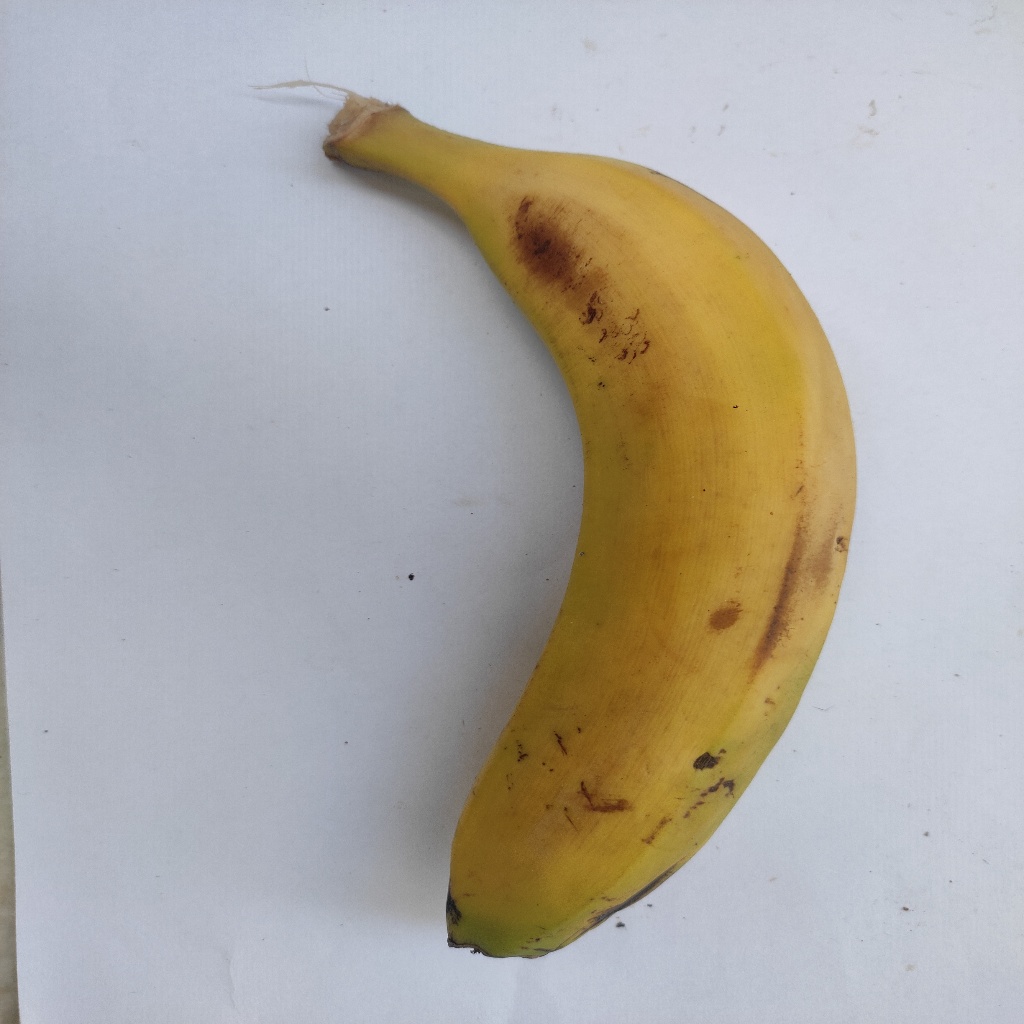
Crop: banana
Quality class: Class_A